Sílvia Alberto

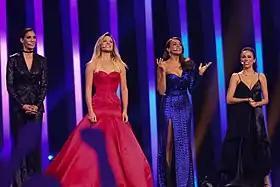
Alberto (centre left), along with her Eurovision Song Contest co-hosts, Filomena Cautela, Daniela Ruah, and Catarina Furtado.

Alberto is best known for hosting seven editions of "Festival da Canção" (Portuguese heats for the Eurovision Song Contest), "Dança Comigo" (Portuguese version of "Strictly Come Dancing"), "Operação Triunfo", "MasterChef", "Top Chef" and presenting the RTP talent programme "Aqui há talento".